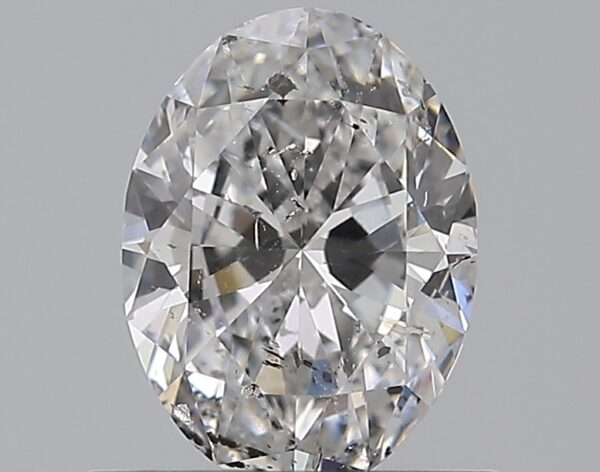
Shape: oval
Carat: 0.7
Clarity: SI2
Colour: E
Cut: EX
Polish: EX
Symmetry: VG
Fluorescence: M
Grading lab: GIA
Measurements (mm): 6.9 x 5.08 x 3.04